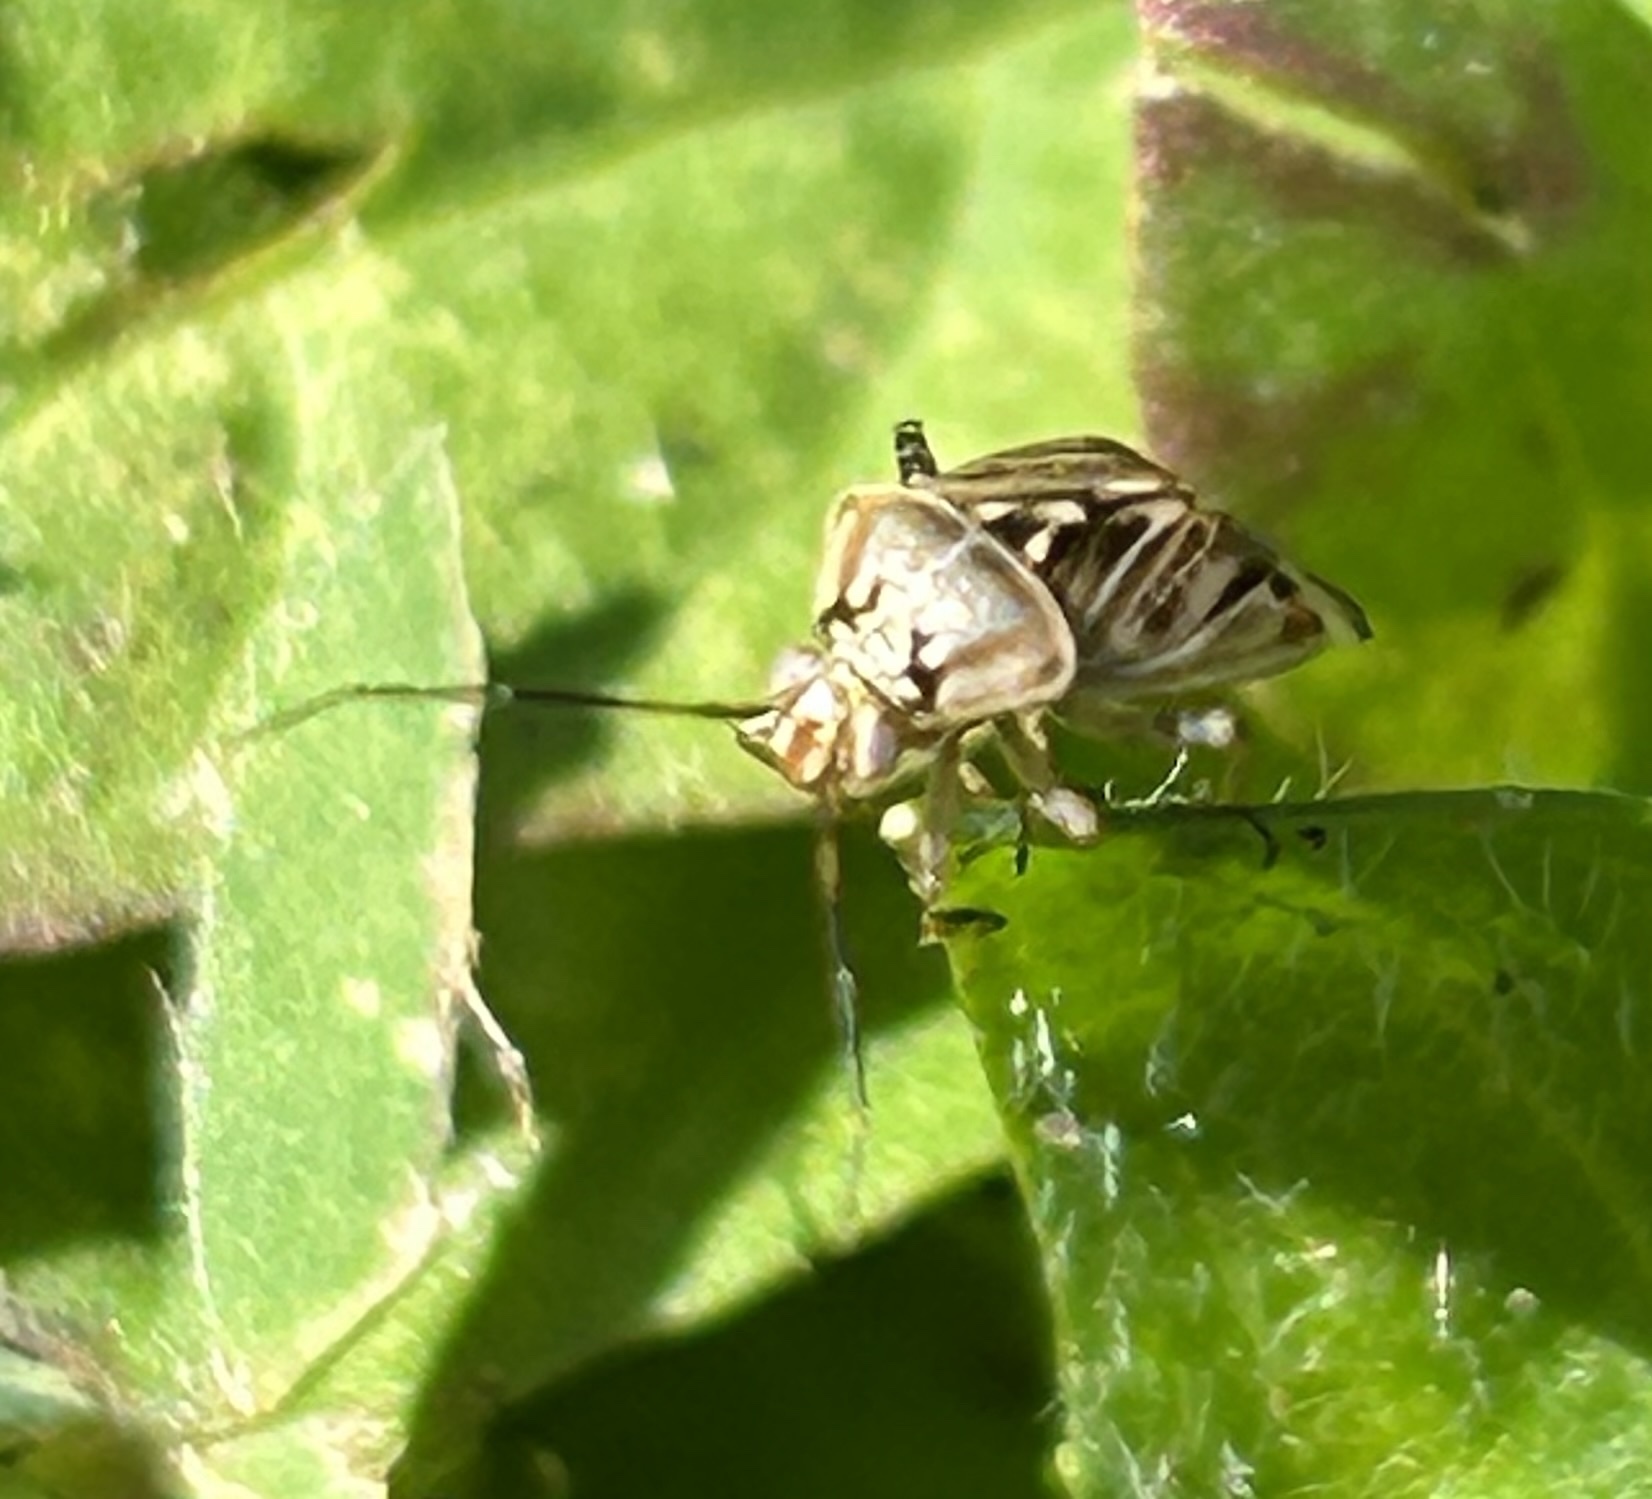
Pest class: lygus_bug